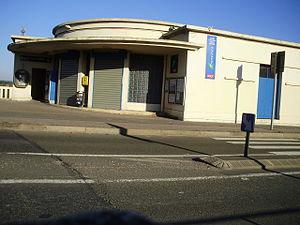
Gare d'Achères - Grand Cormier, à Saint-Germain-en-Laye, Yvelines, France (bâtiment de la gare)
La gare d'Achères - Grand-Cormier est une gare ferroviaire française située sur le territoire de la commune de Saint-Germain-en-Laye dans le département des Yvelines en région Île-de-France.